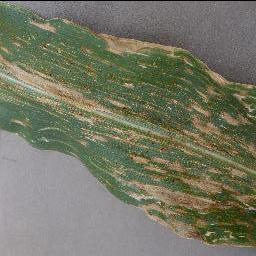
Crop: corn
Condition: (maize)_cercospora_spot_gray_spot